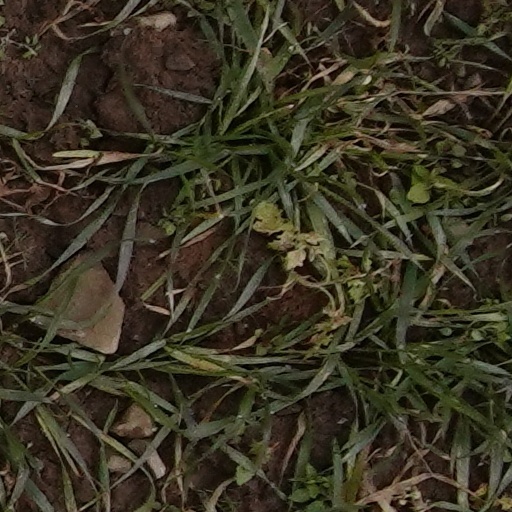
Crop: wheat